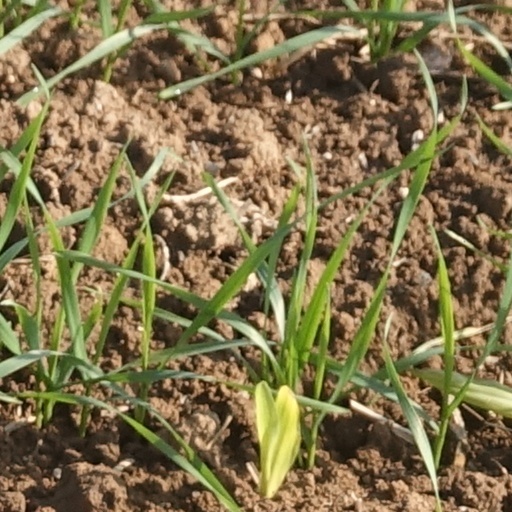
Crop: wheat